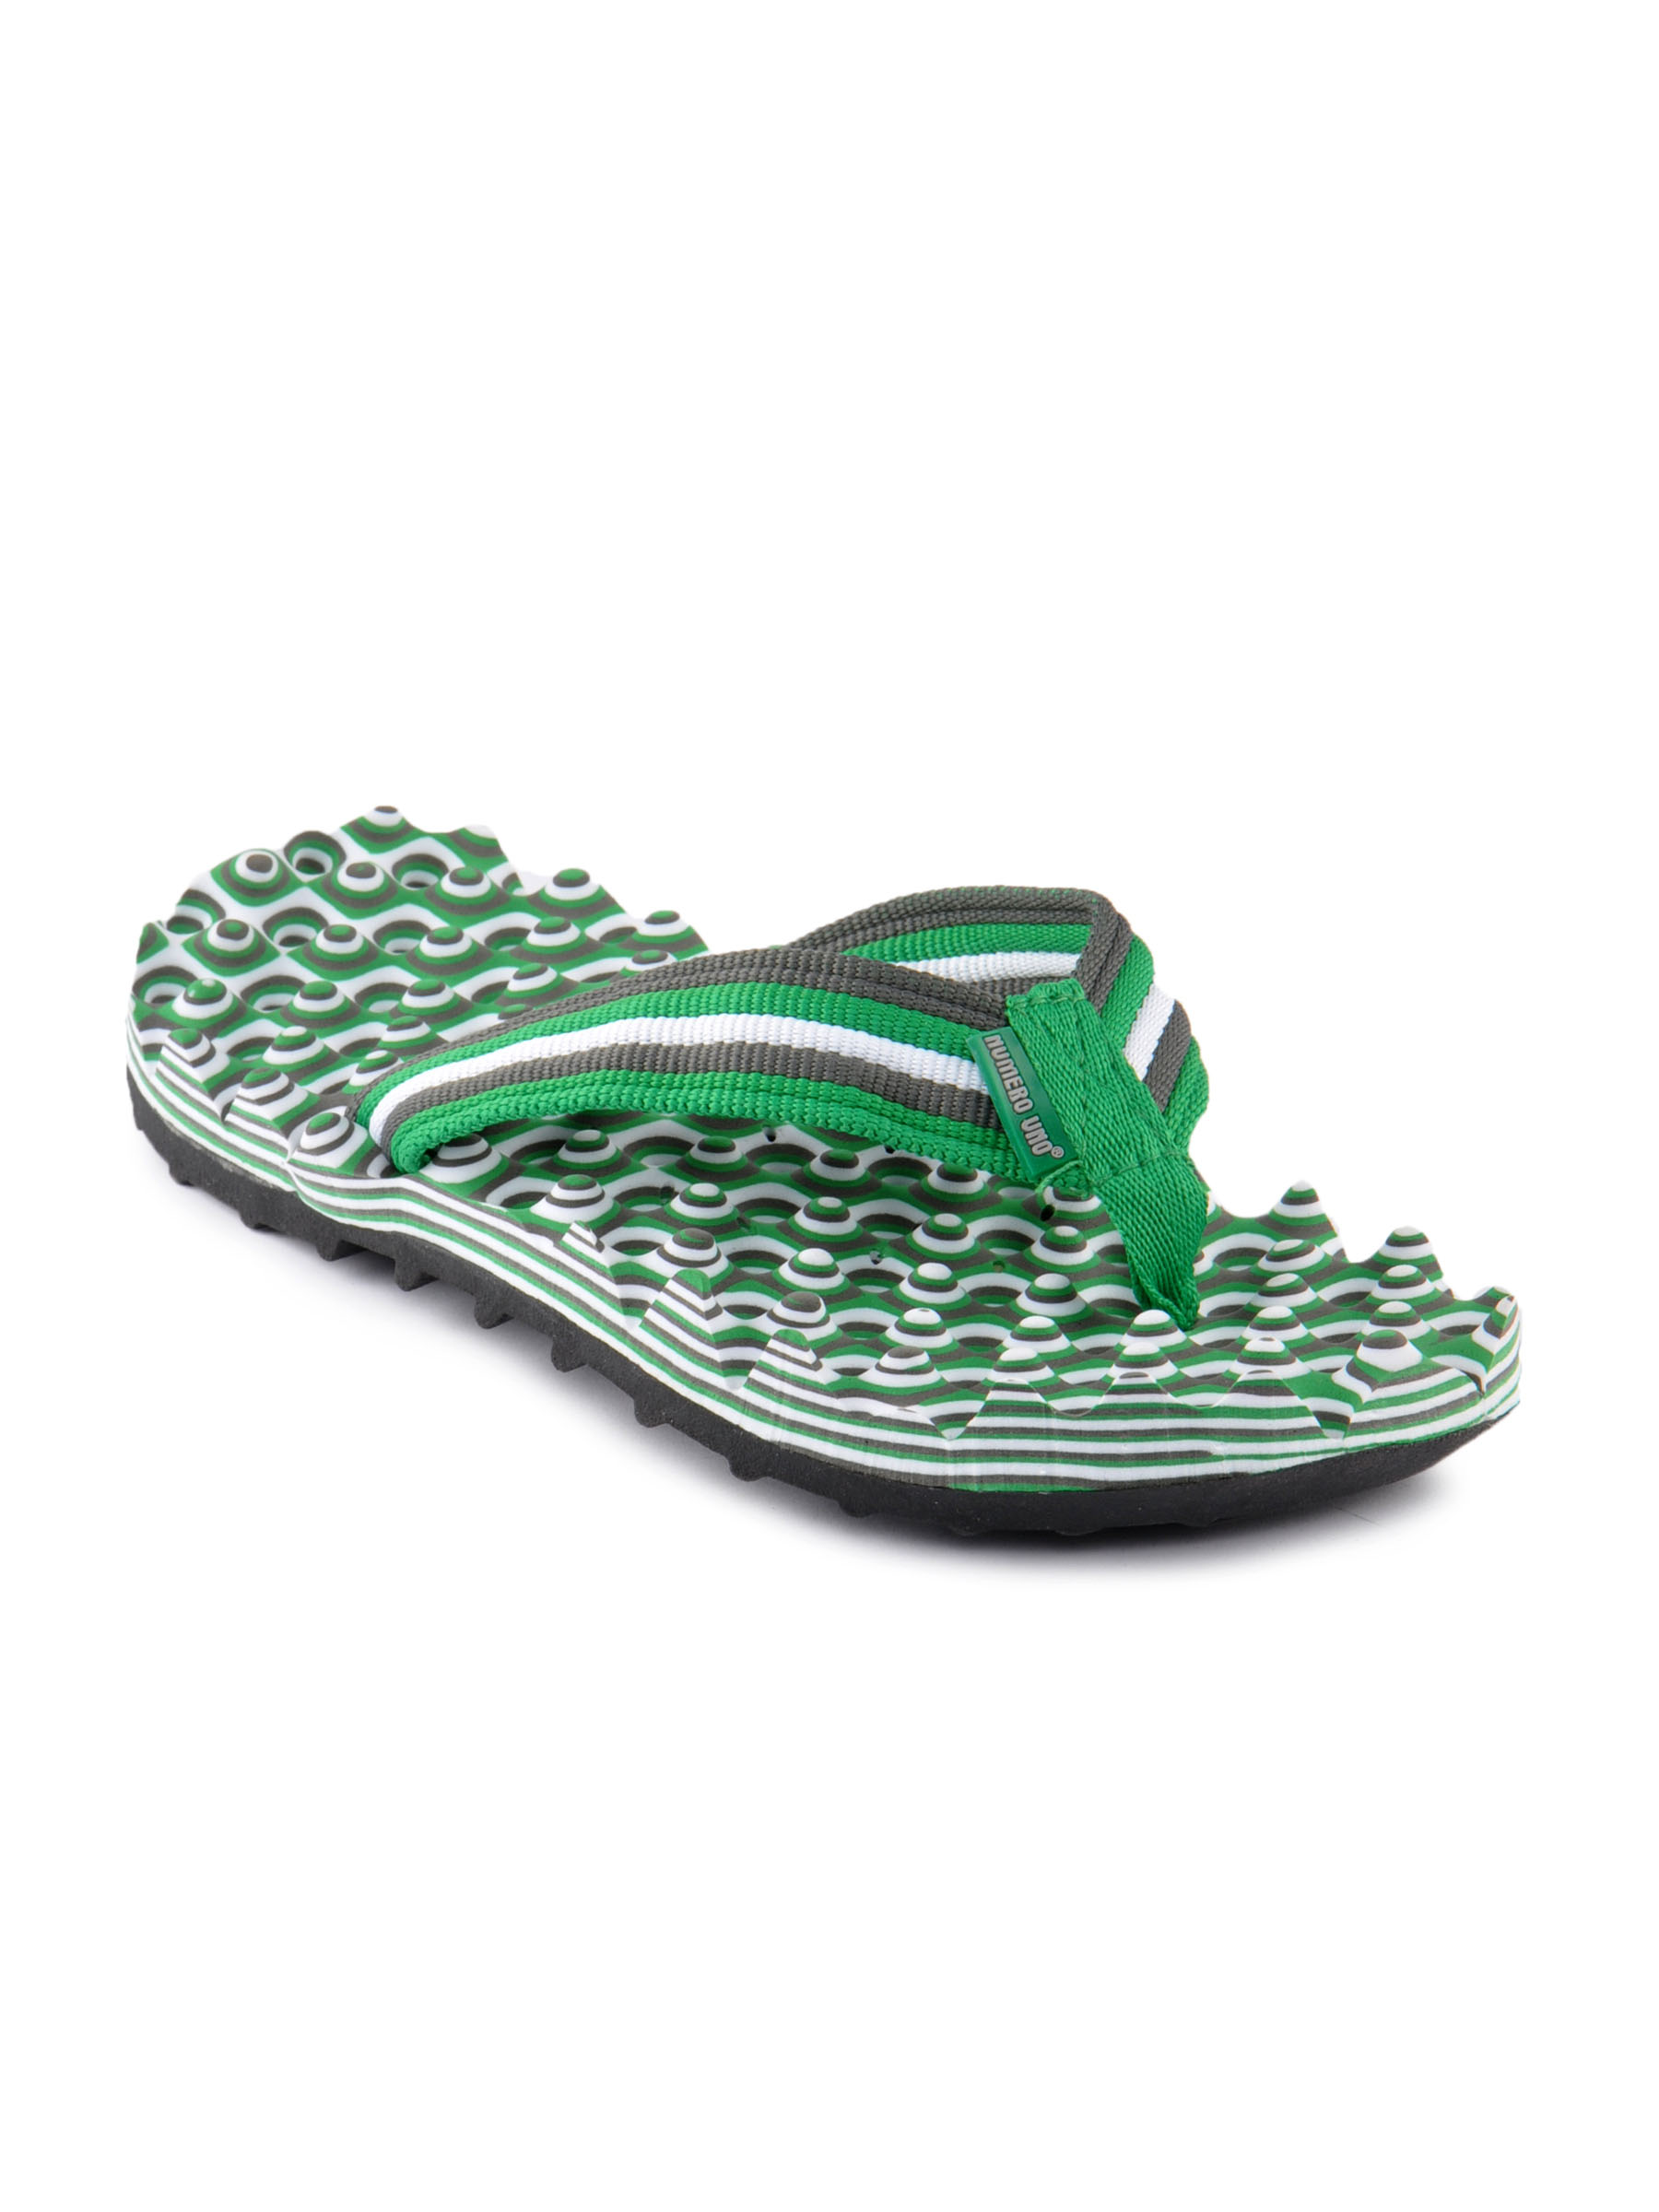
Numero Uno Men Casual White Slipper
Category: Footwear / Sandal / Sandals
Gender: Men
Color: White
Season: Fall 2011
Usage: Casual